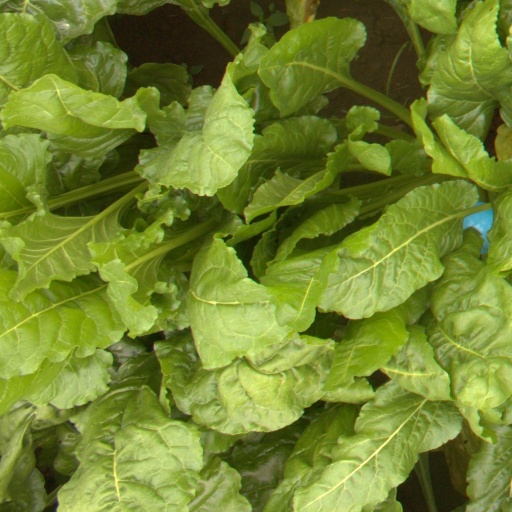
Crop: sugar beet